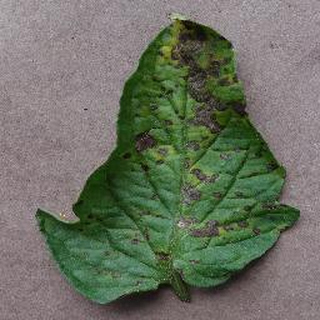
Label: tomato_early_blight